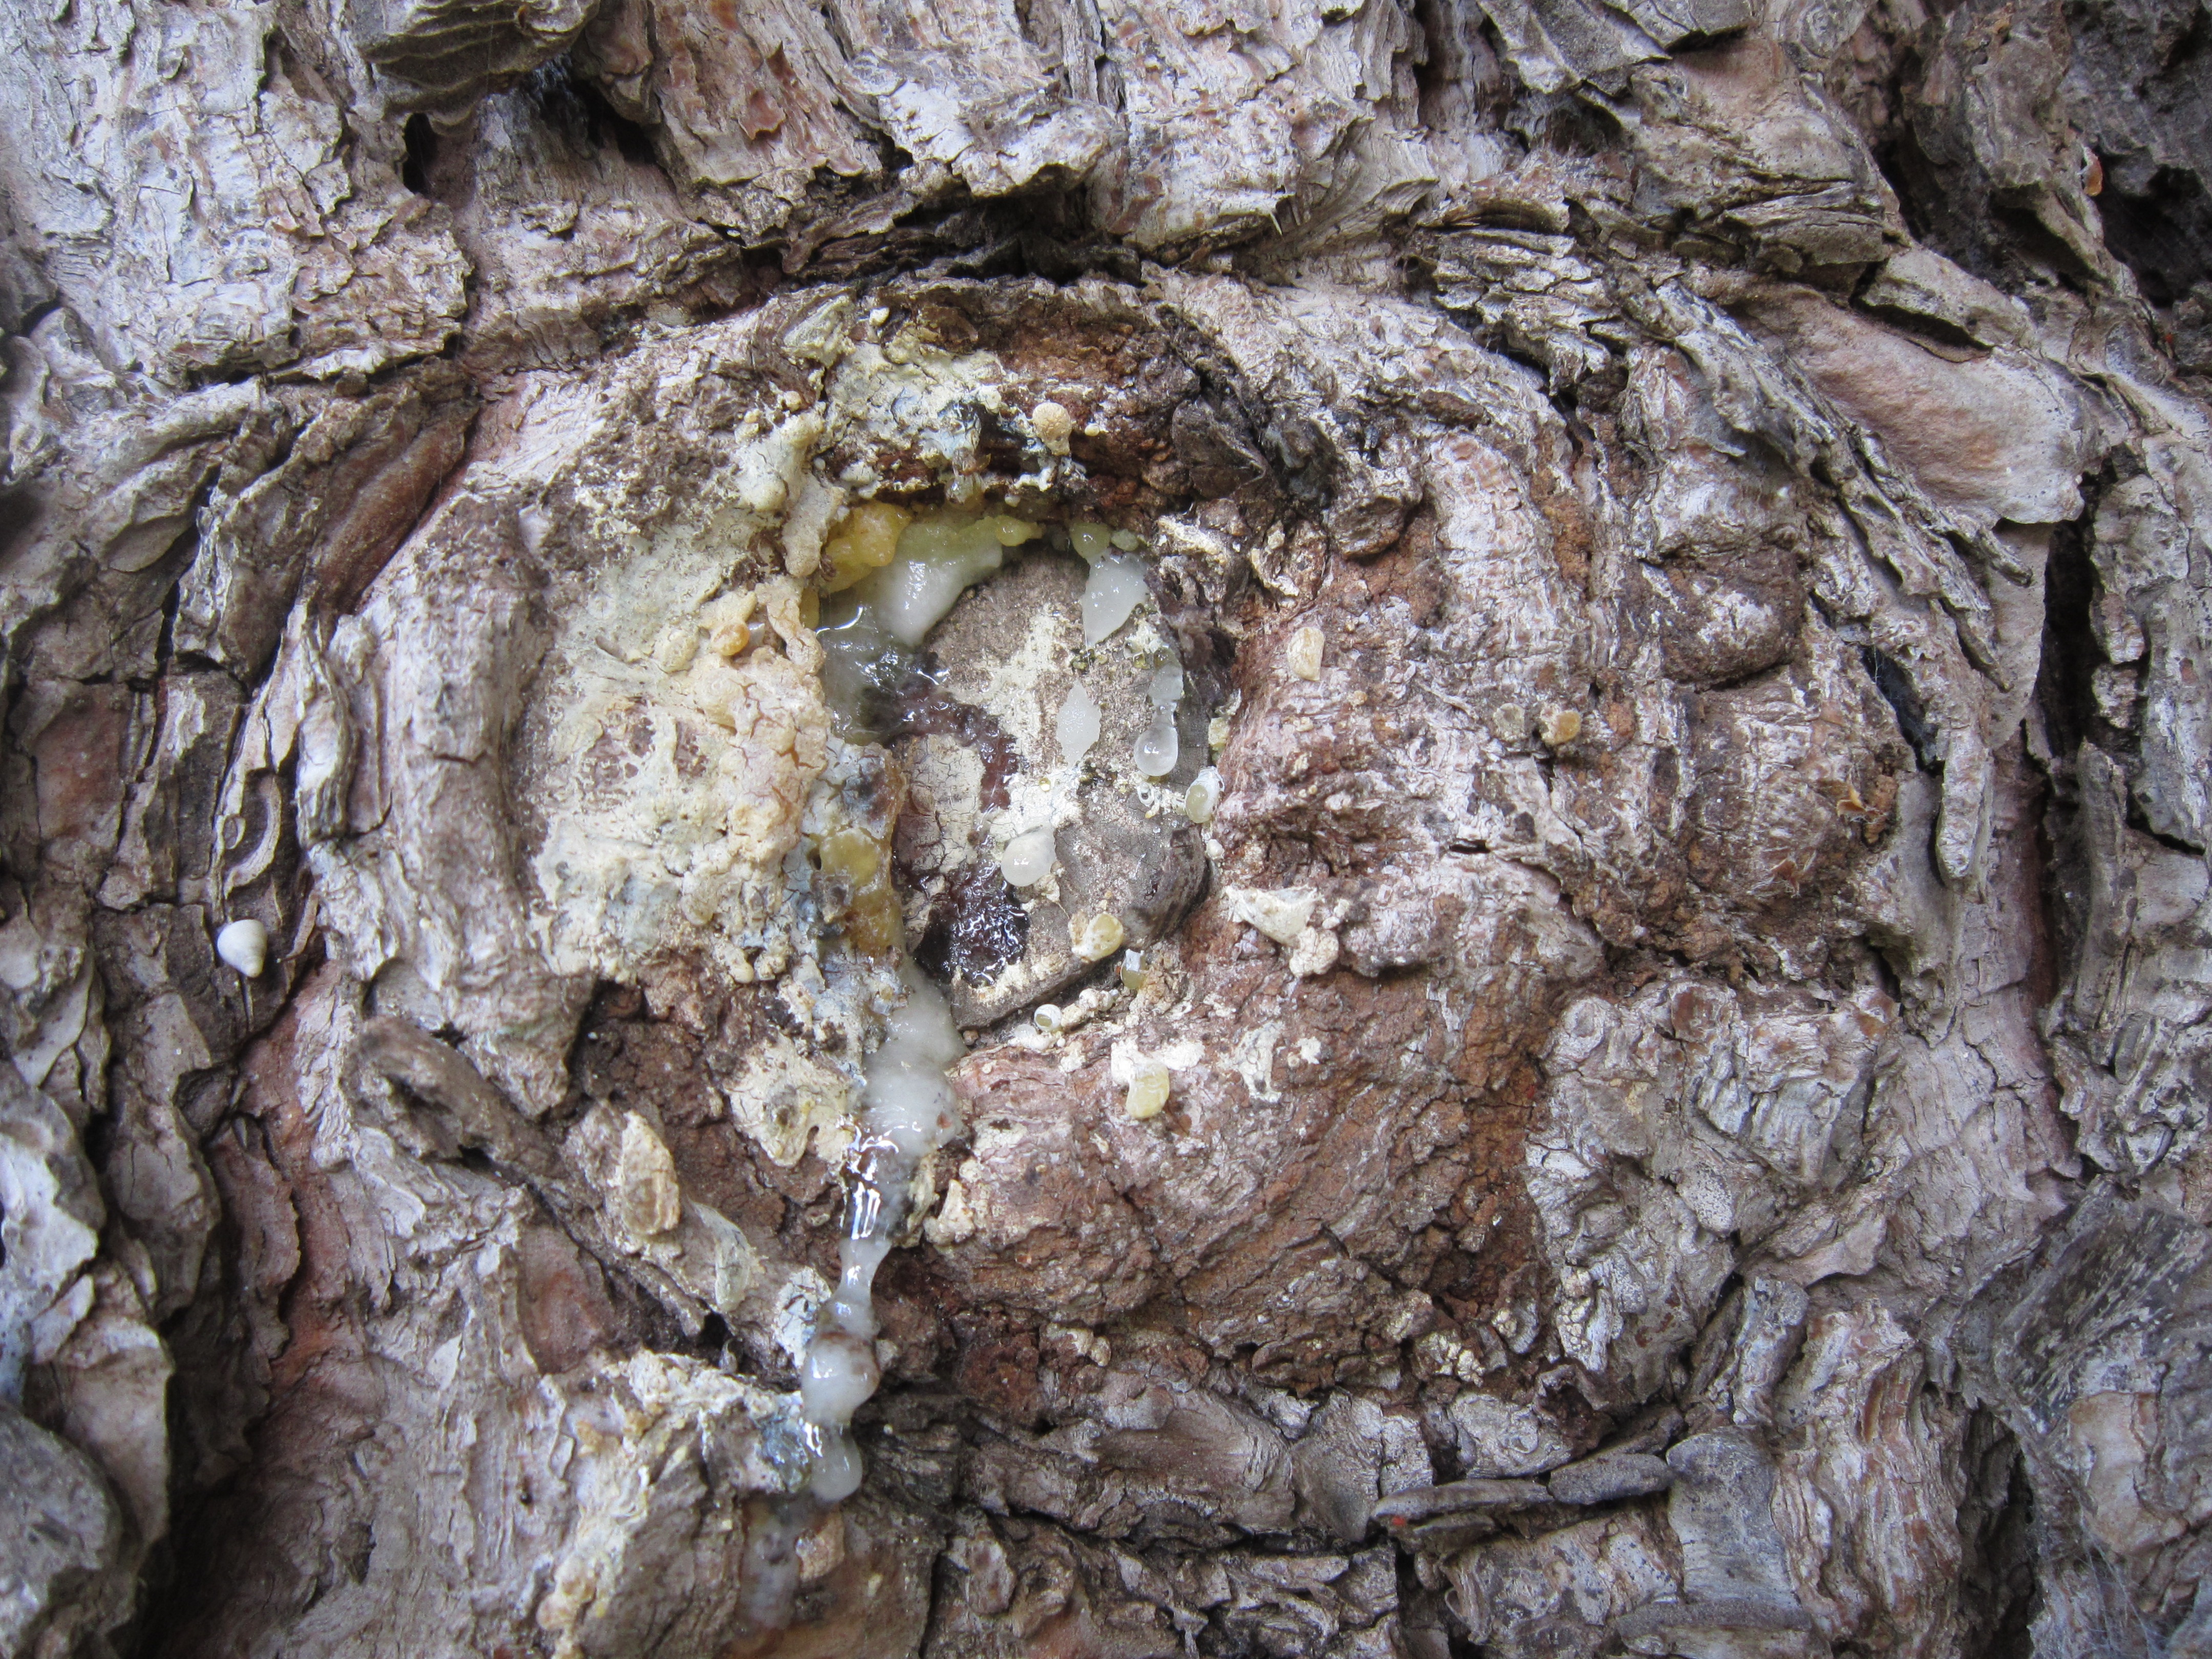
tree, rock, branch, plant, wood, texture, flower, trunk, bark, formation, close, flora, tribe, blood, geology, bitumen, resin, injury, wound, resin discharge, harz exit, woody plant, land plant